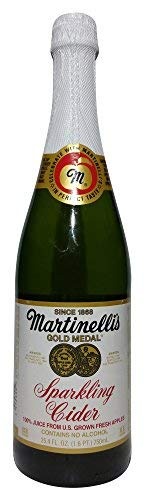
Item Name: Martinelli's, Sparkling Apple Cider, 750 mL
Product Description: Alcohol
Value: 25.36
Unit: Fl Oz

Price: 6.315